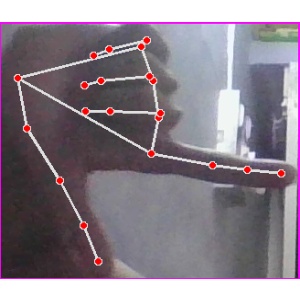
अक्षर: ख